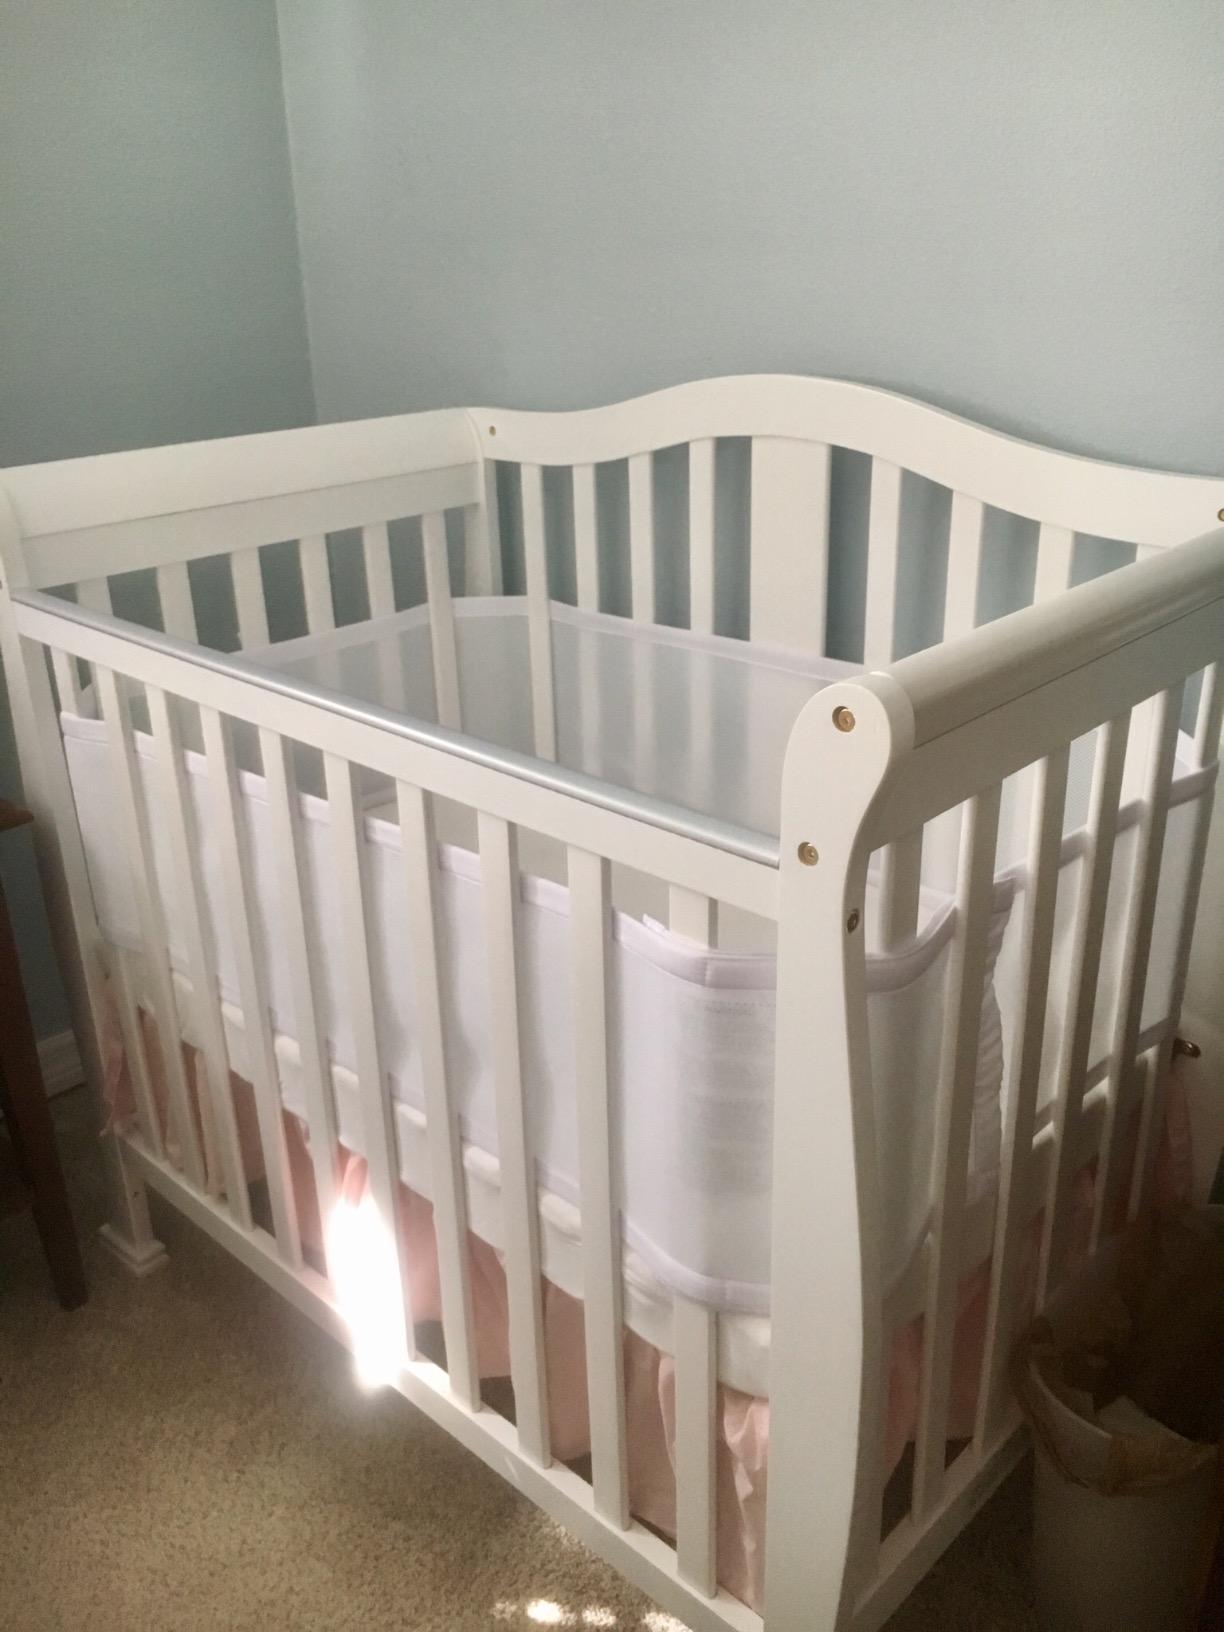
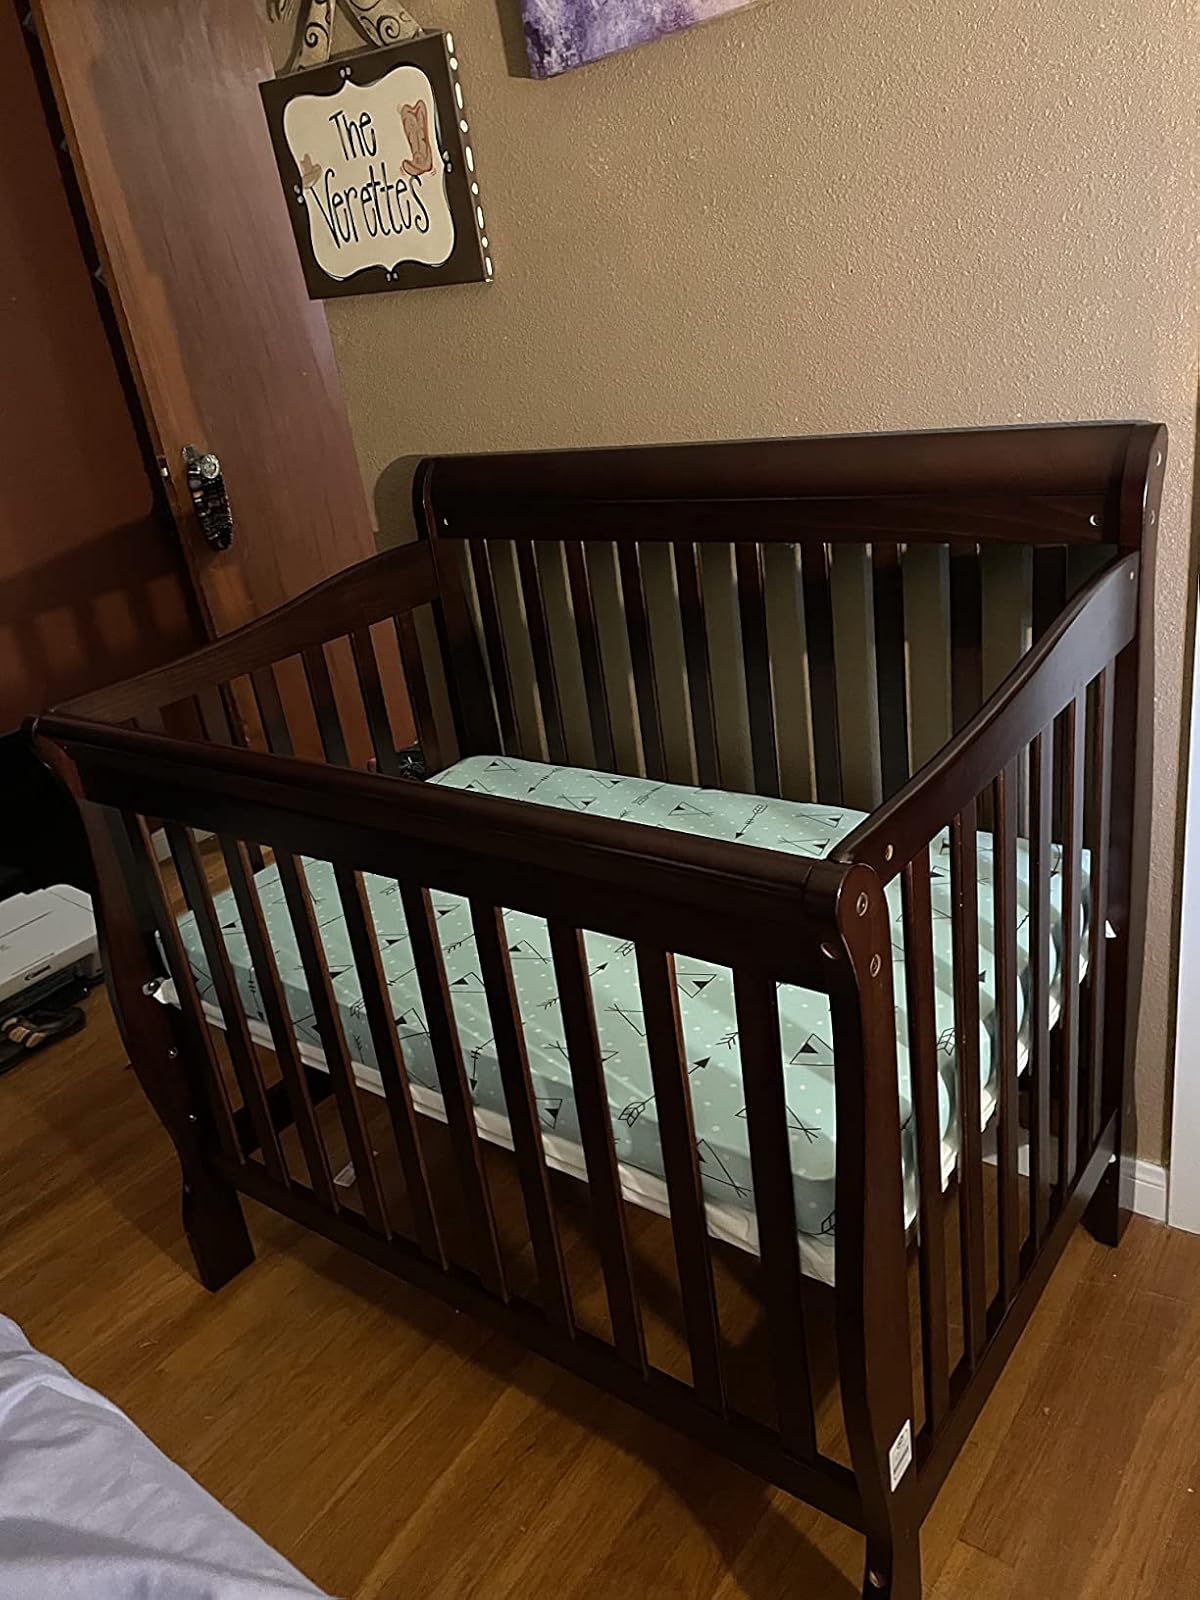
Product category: products_crib
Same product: no